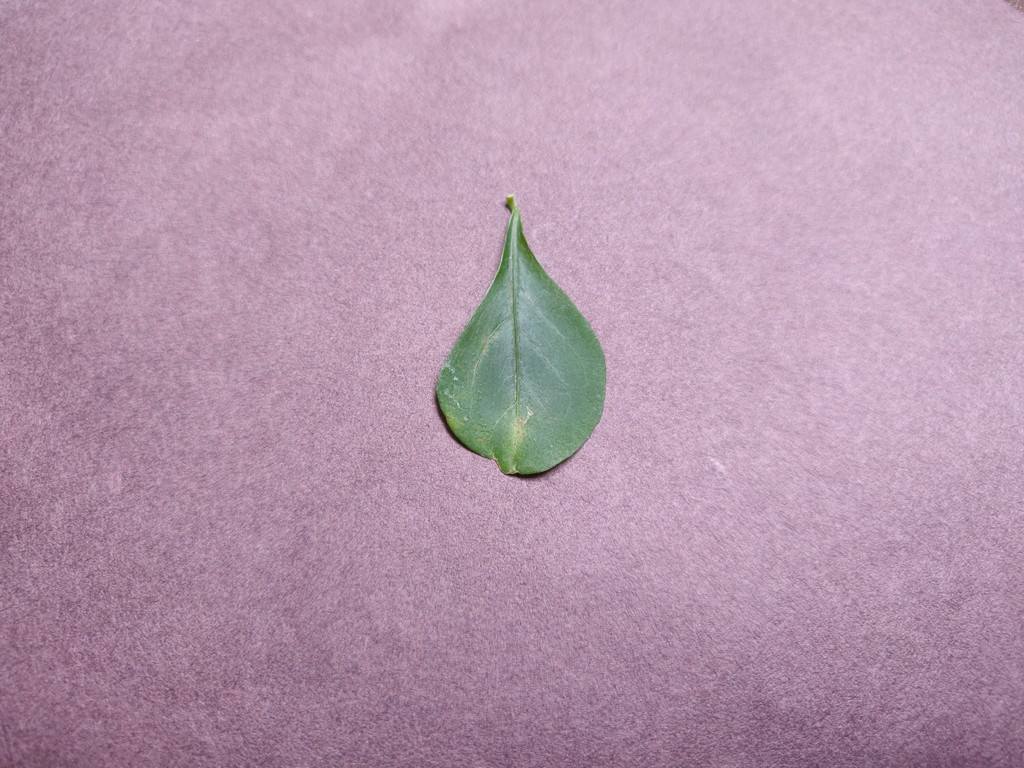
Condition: Unhealthy
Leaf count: single
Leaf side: front